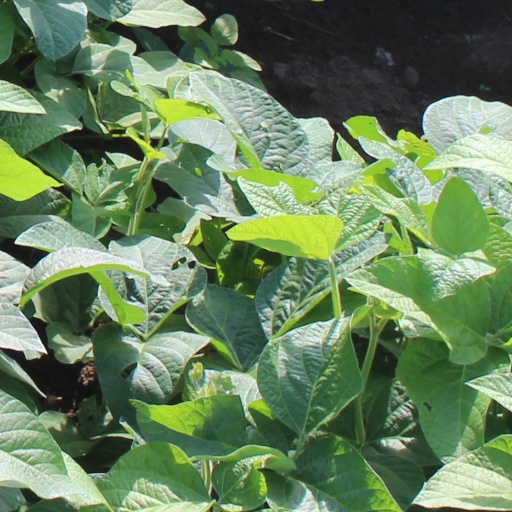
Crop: soybean